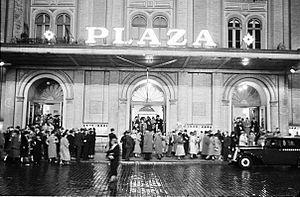
L'ancienne gare de l'Est à Berlin est une ancienne gare ferroviaire de Berlin. Ouverte en 1867, elle est fermée en 1882 et son trafic est transféré dans la gare de Silésie.